Henry Cowell Redwoods State Park

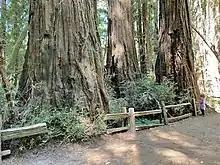
A young visitor to Henry Cowell Redwoods State Park (June 2022)

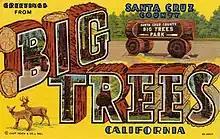
Greetings from Big Trees Park

The Redwood Grove comprises old-growth "virgin" redwoods, the oldest trees of which are approximately 1,400–1,800 years old and grow to approximately tall and over in diameter. Referred to by locals as "the loop," the grove is primarily a self-guided walk—but on most summer weekends, and many other times year-round, free guided walks led by docents or park employees are available. Featured on the loop are unique old-growth redwoods, including one with albino growth lignotubers and the John C. Fremont tree (a tree hollowed out by fire that was once used as a resort honeymoon room).